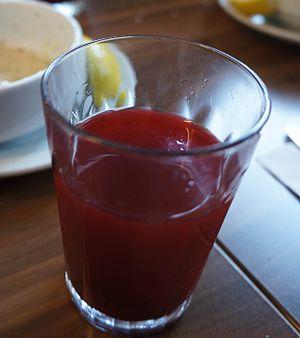
Le şıra est une boisson turque non alcoolisée faite à partir de jus de raisin légèrement fermenté. Son goût sucré est dû à sa haute teneur en fructose. Il est le plus souvent servi avec le Iskender Kebap. Il existe une autre version aromatisée du şıra appelée hardaliye.